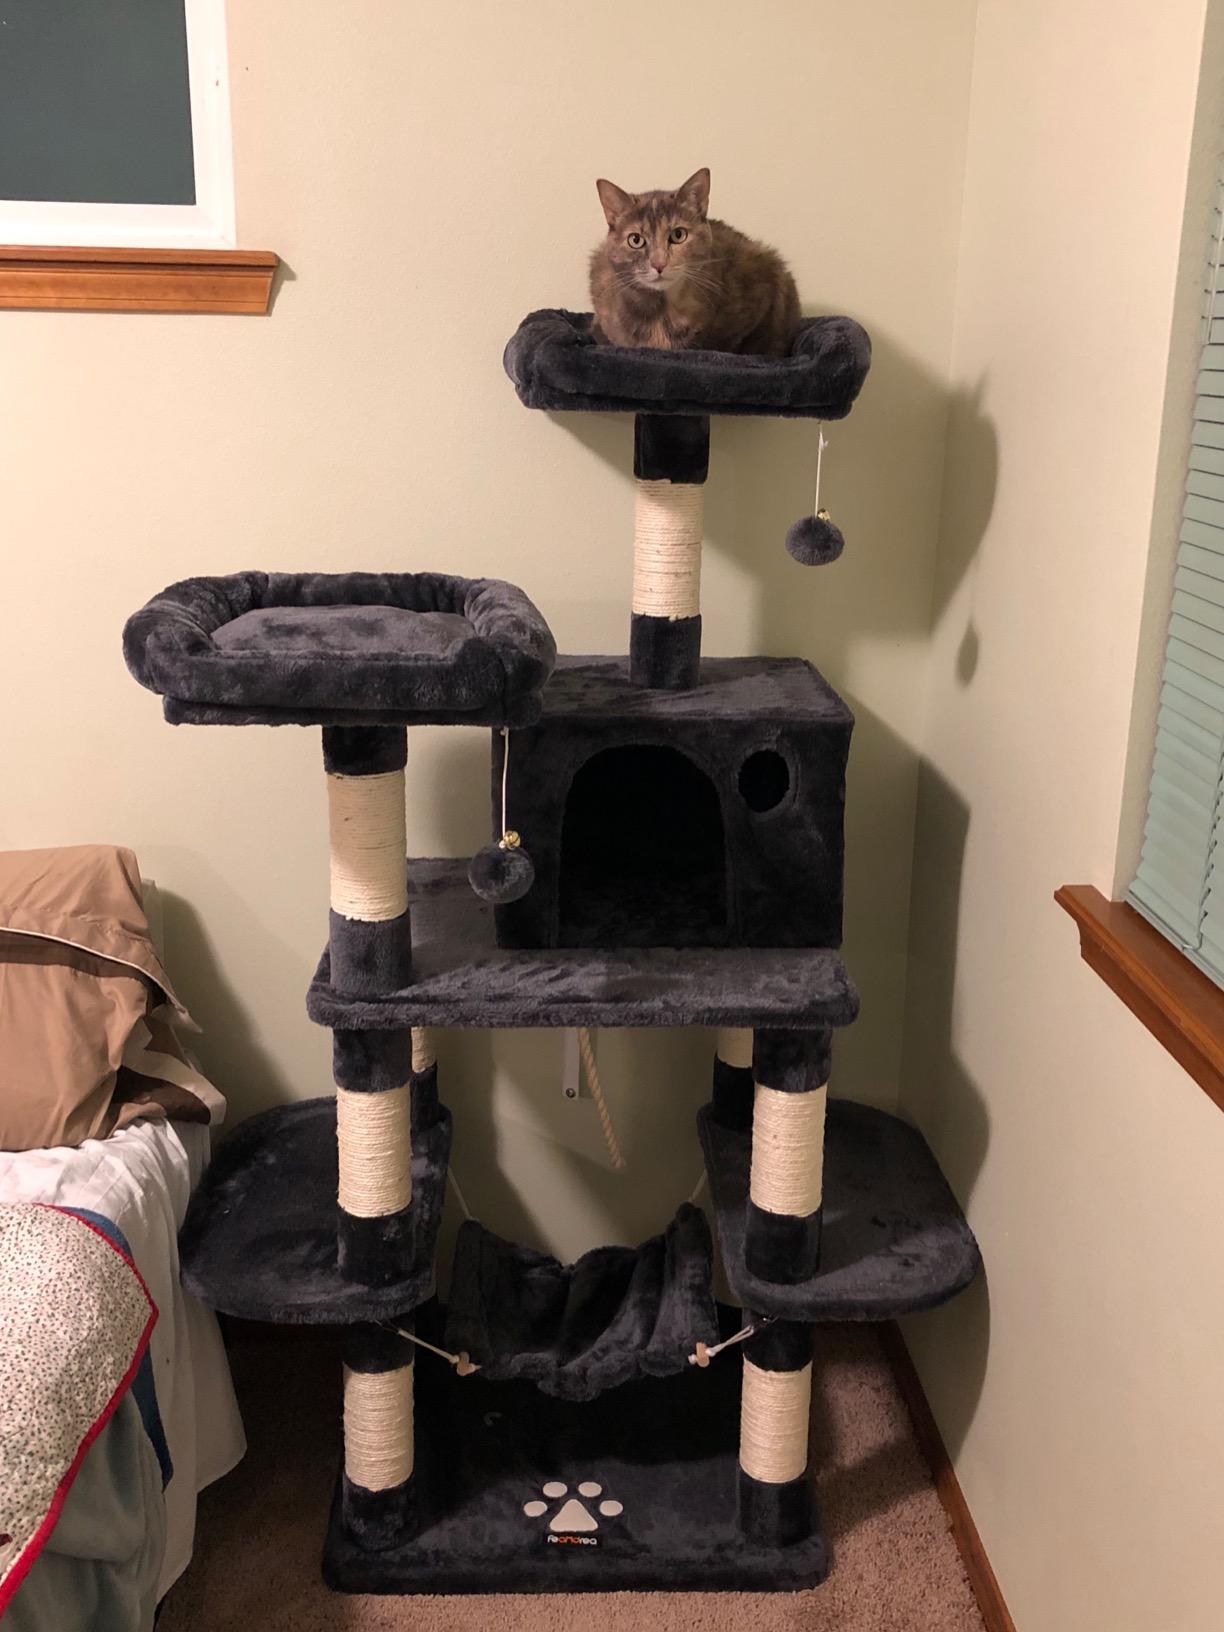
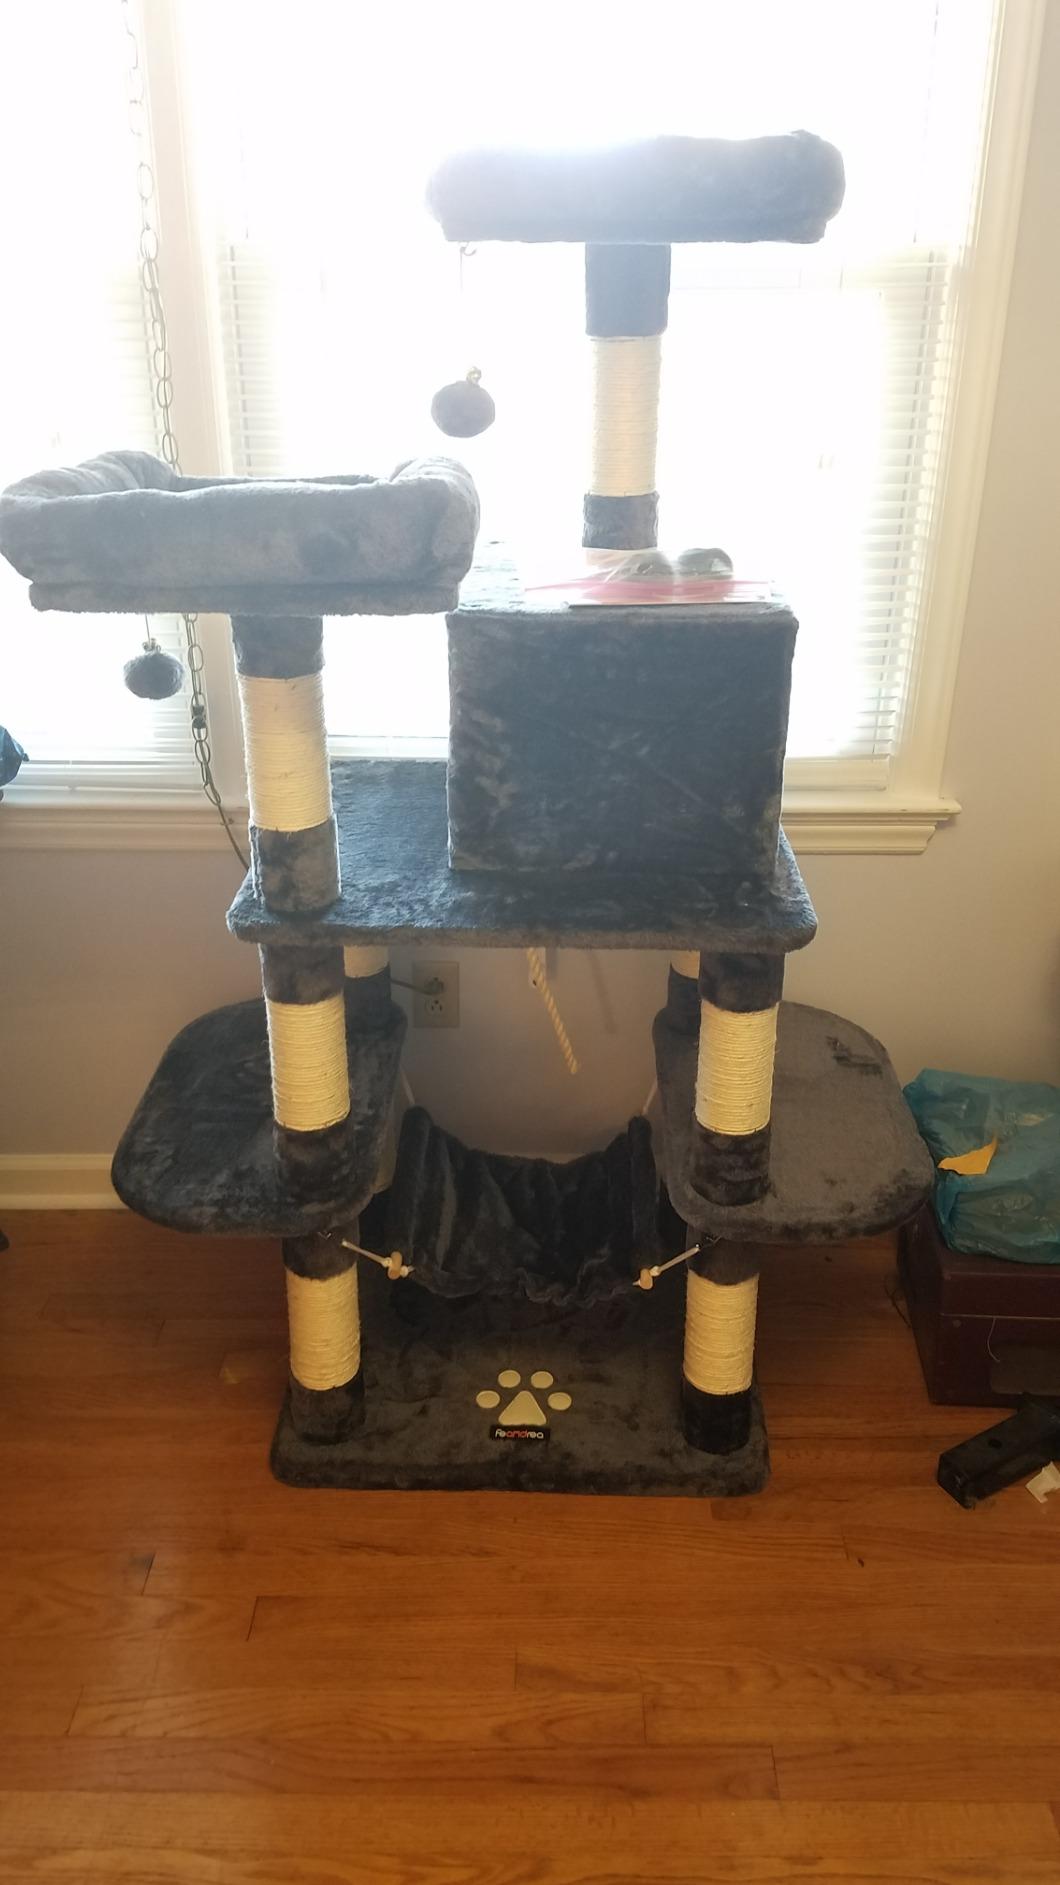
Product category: items_cat tree
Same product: yes